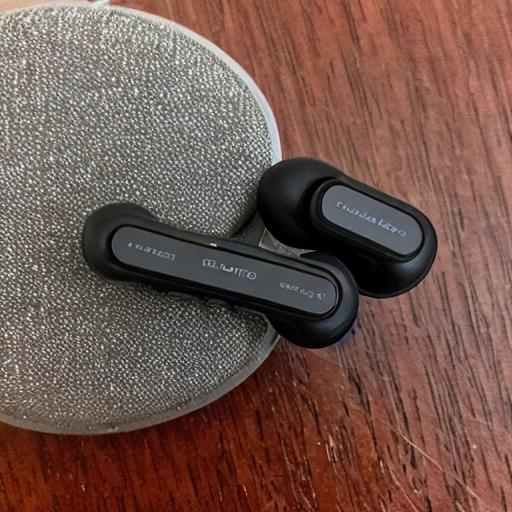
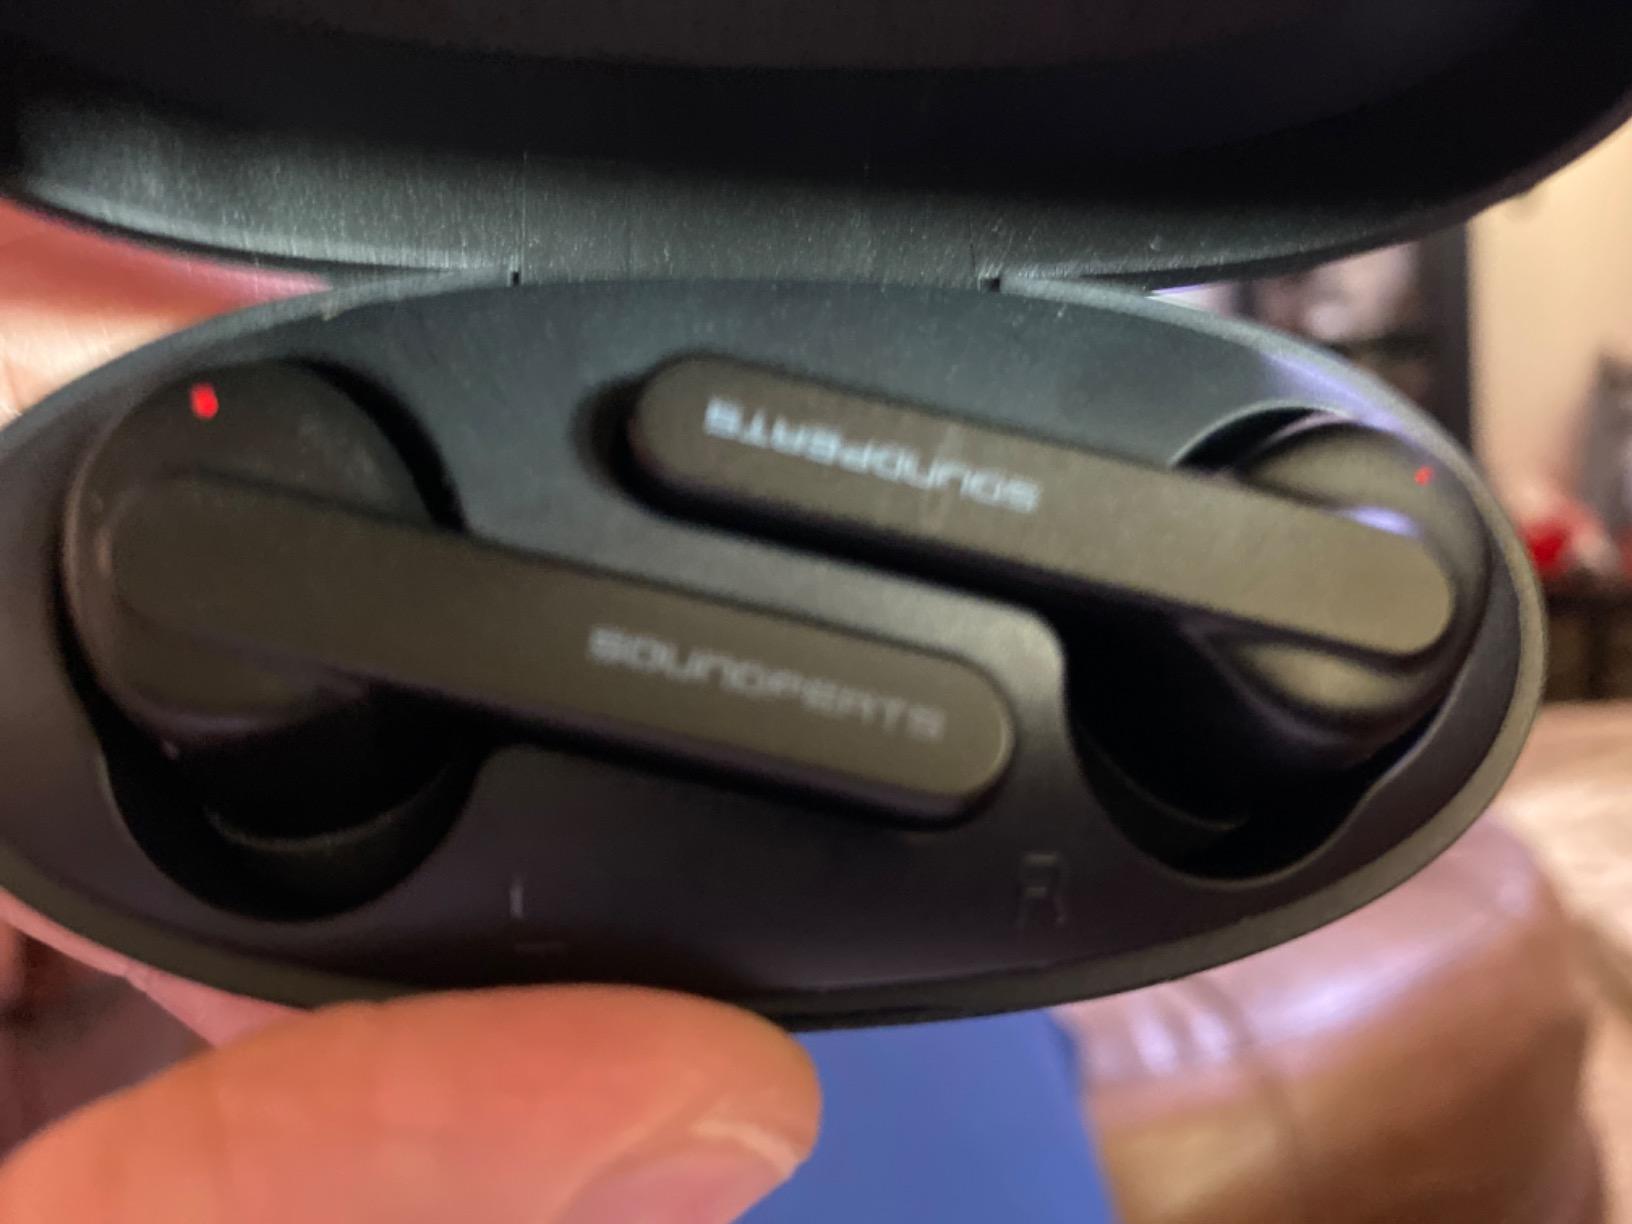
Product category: earbuds
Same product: no